Necrobotics

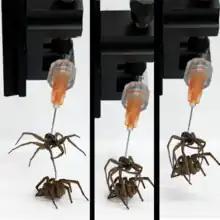
Demonstration of the concept

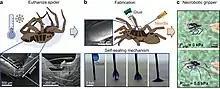
Procedure explanation

Necrobotics is the practice of using biotic materials (or dead organisms) as robotic components. In July 2022, researchers in the Preston Innovation Lab at Rice University in Houston, Texas published a paper in "Advanced Science" introducing the concept and demonstrating its capability by repurposing dead spiders as robotic grippers and applying pressurized air to activate their gripping arms.